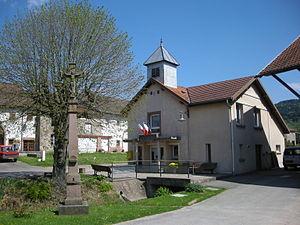
Combrimont est une commune française située dans le département des Vosges en région Grand Est.
Bonipaire-et-Layegoutte est une ancienne commune française du département des Vosges qui se composait de trois hameaux : Bonipaire, Layegoutte et Combrimont. Elle est supprimée en 1848.